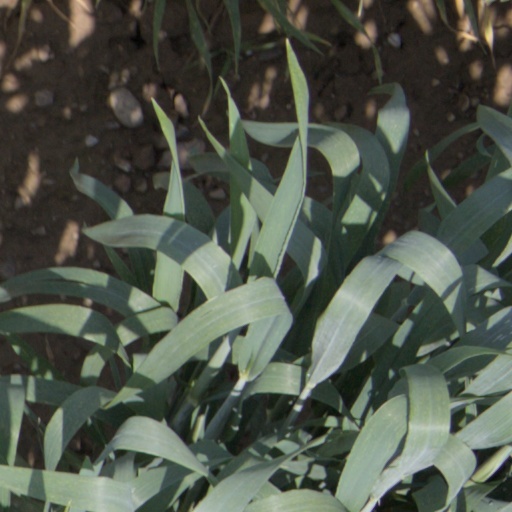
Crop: wheat